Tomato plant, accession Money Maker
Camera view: bottom (45 deg); turntable rotation: 240 degrees
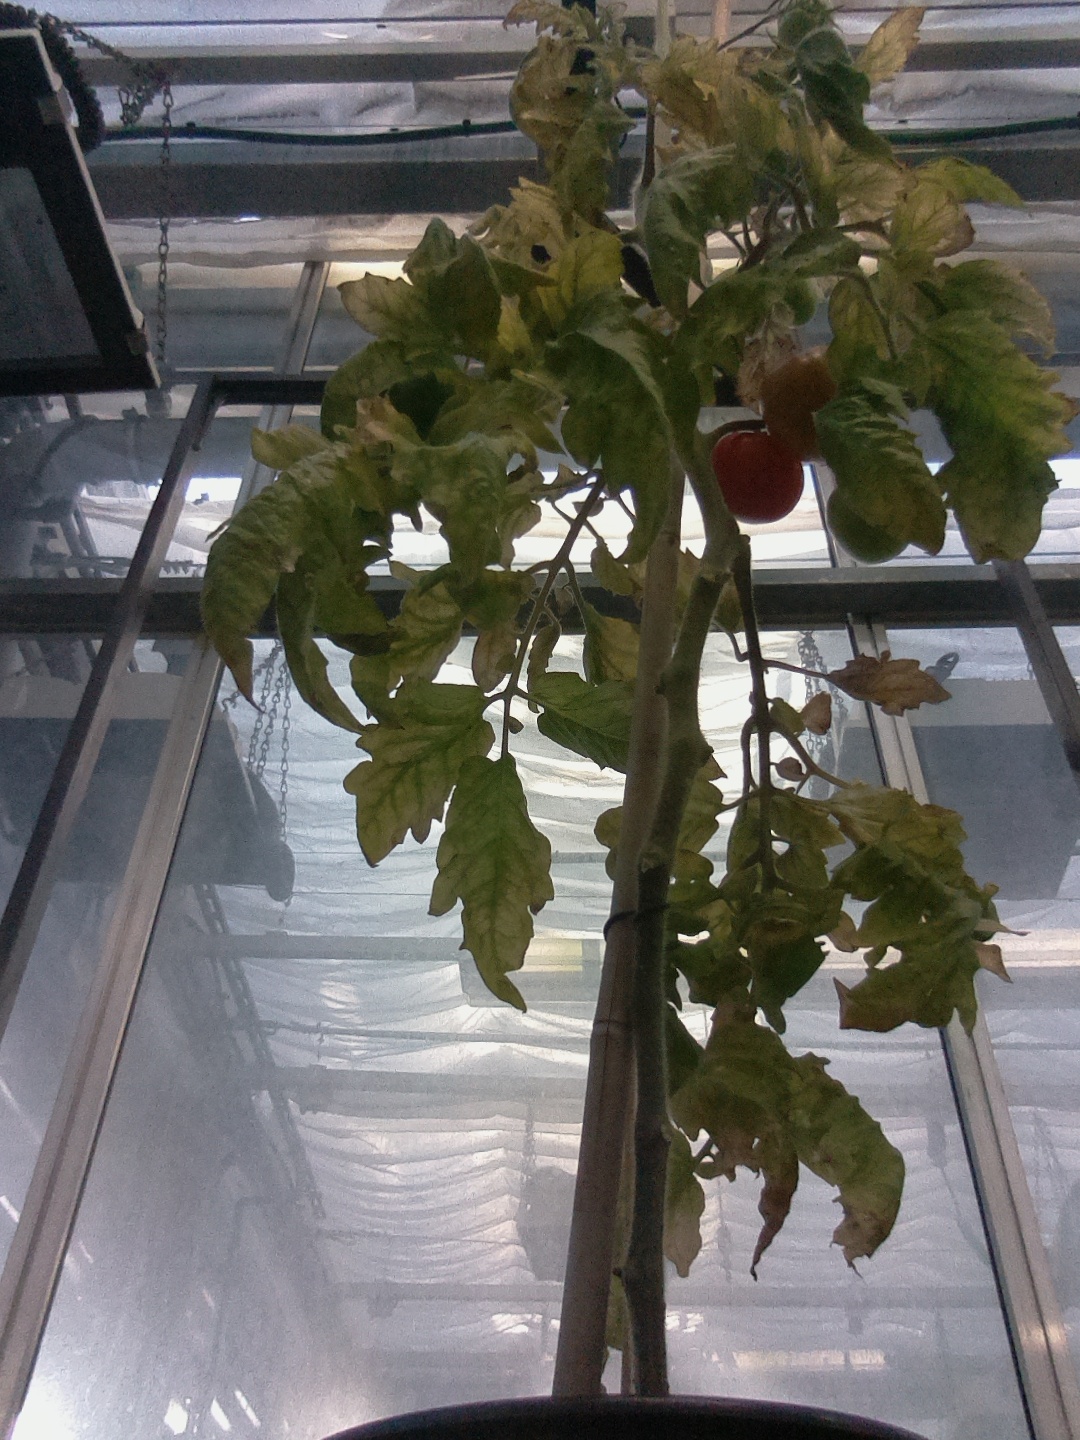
BBCH growth stage 82: 20%-30% of fruits show typical fully ripe color